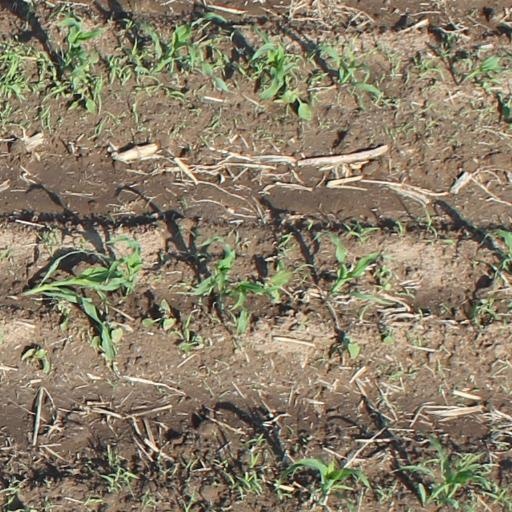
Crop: maize; corn